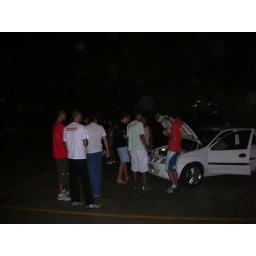
the Rio car club meeting around the lake